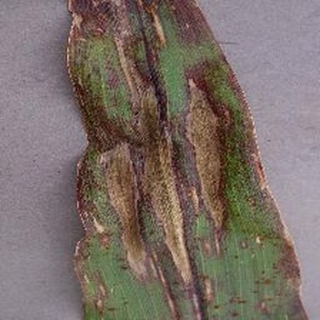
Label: corn_northern_leaf_blight